Metamucil

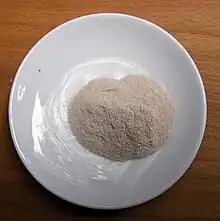
Metamucil Psyllium powder

Metamucil is a fiber supplement. Introduced in 1934 by G. D. Searle & Company (now G.D. Searle, LLC), Metamucil was acquired by Procter & Gamble in 1985. The name is a combination of the Greek word for change ("meta") and the class of fiber that it utilizes (mucilage). In its early years, Metamucil achieved sporadic drug-store distribution as a "behind the counter" brand. Since 1974, the brand was also marketed to consumers by print and TV advertising and became available in food outlets. Flavored versions were added in 1979.